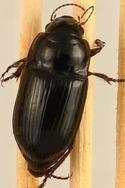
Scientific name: Euryderus grossus
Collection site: Central Plains Experimental Range NEON (CPER), plot CPER_004